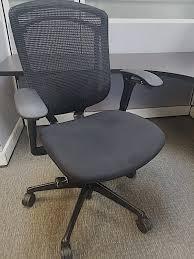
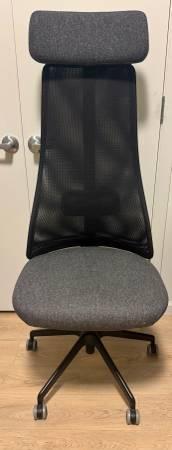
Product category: items_chair
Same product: no